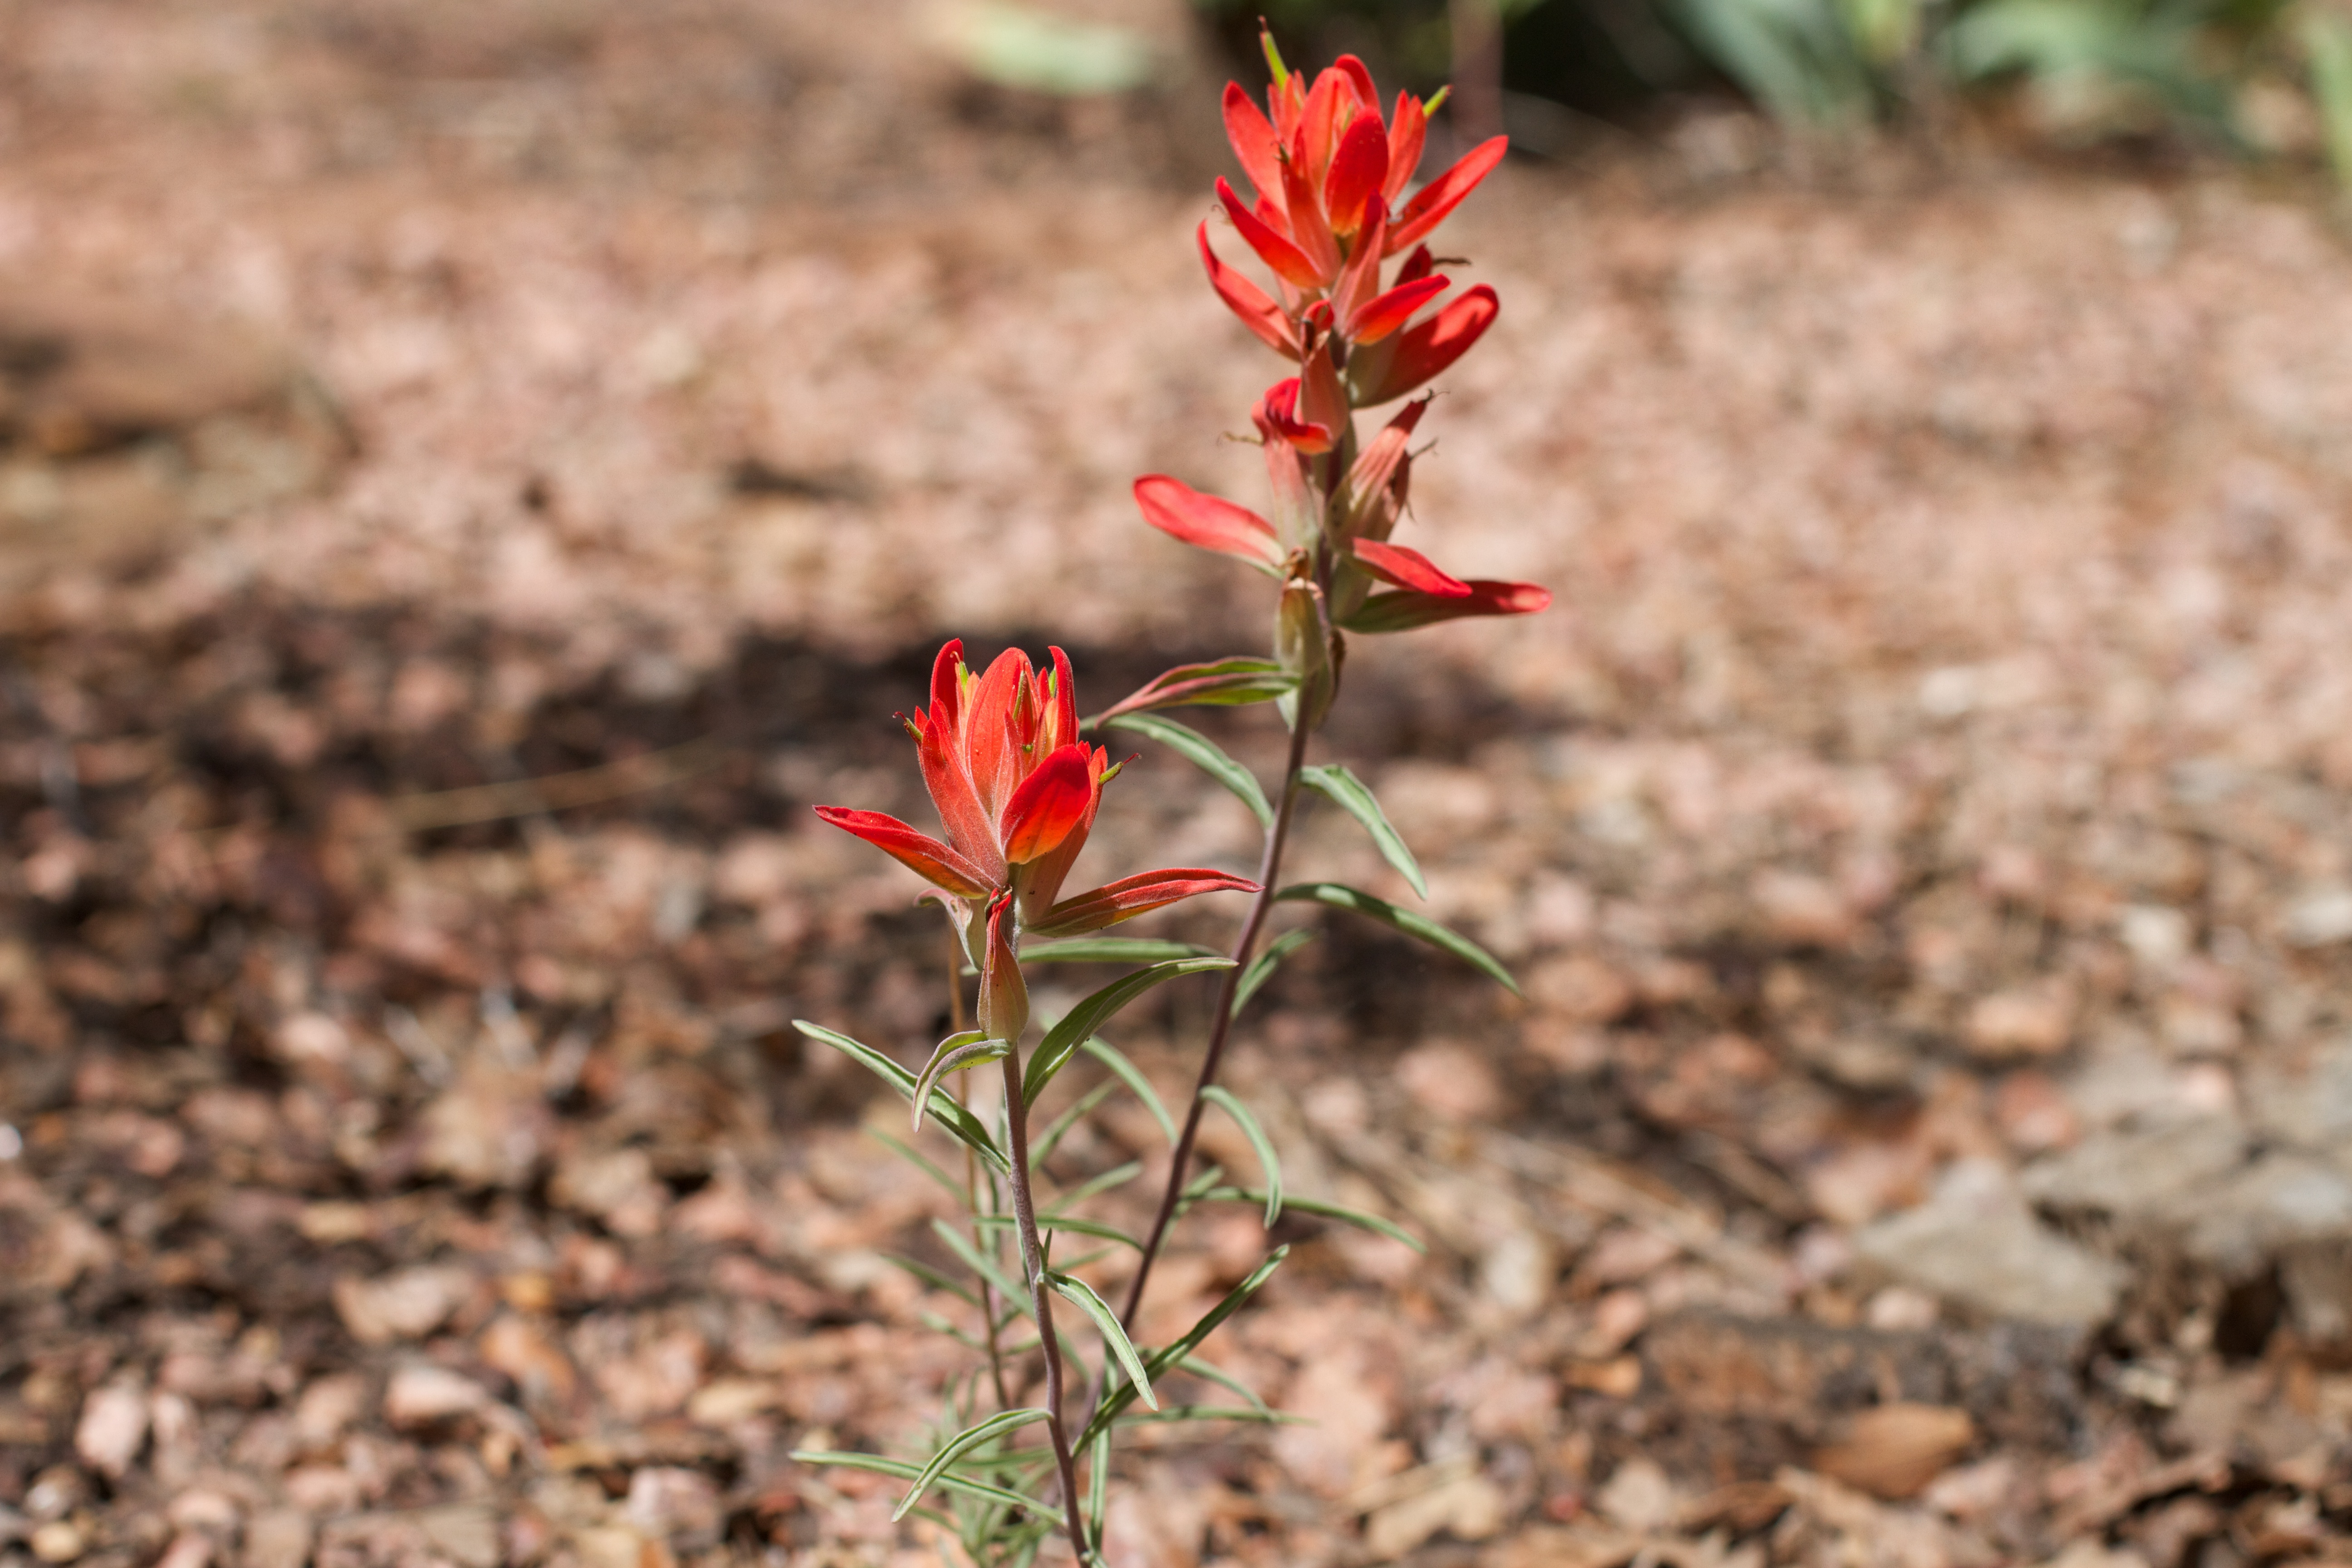
nature, grass, plant, prairie, leaf, flower, soil, botany, flora, wildflower, macro photography, flowering plant, grass family, land plant, castilleja